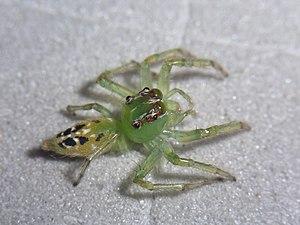
Acragas longimanus est une espèce d'araignées aranéomorphes de la famille des Salticidae.
Acragas est un genre d'araignées aranéomorphes de la famille des Salticidae.